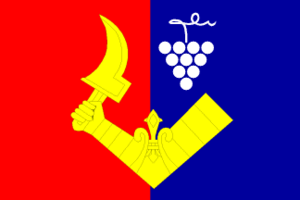
Petrov est une commune du district de Hodonín, dans la région de Moravie-du-Sud, en République tchèque. Sa population s'élevait à 1 337 habitants en 2017.